Church of the Holy Virgin (Babylon El-Darag)

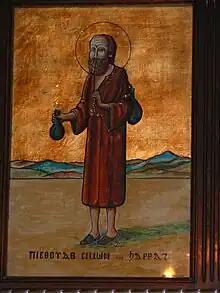
Coptic icon of St. Simon the Shoemaker, depicted as a one-eyed man carrying a sack of water, as he used to carry water to the sick and the old every morning before going to work

The Church of the Holy Virgin in Babylon El-Darag (Babylon of the Steps) is a Coptic Orthodox church in Coptic Cairo built in the 11th century AD.